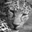
Label: leopard